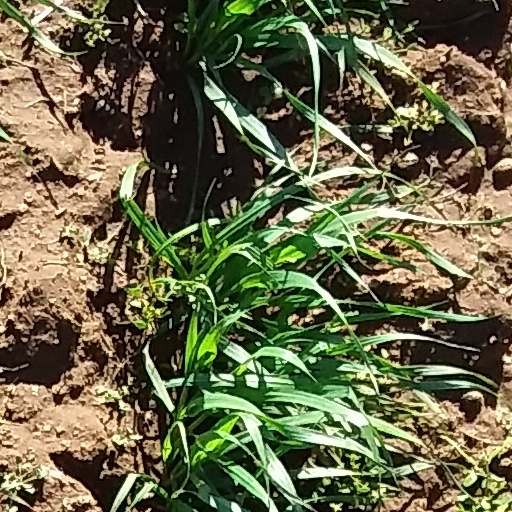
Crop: wheat